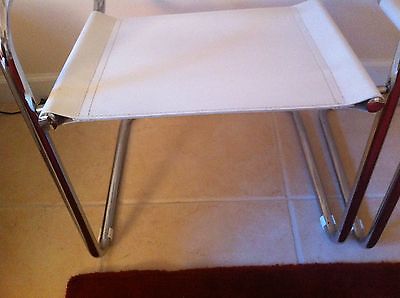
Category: chair